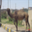
Label: camel